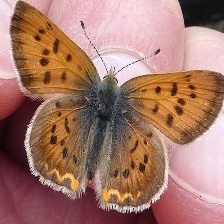
Species: PURPLISH COPPER
Butterfly family (ImageNet category): lycaenid_butterfly